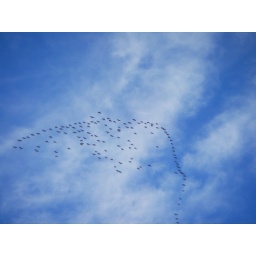
birds flying over wichita mnts